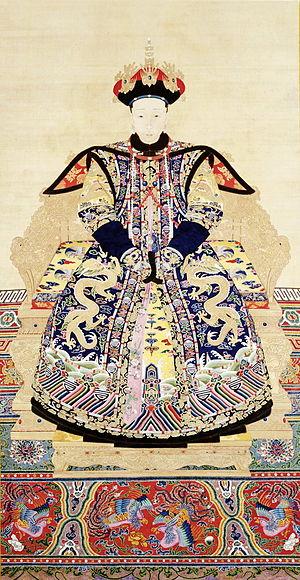
L'Impératrice Xiaoyichun, du clan Weigiya de la Bannière bordée de jaune Mandchous, était une consort de l'empereur Qianlong. Elle était de 16 ans sa cadette.